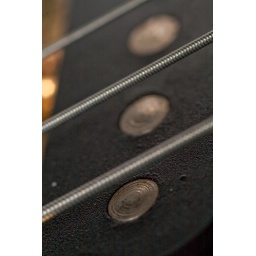
the bridge pickup of my 1996 Fender Telecaster, 50th whatever made in Japan. cool little rings in the pole pieces too